Japanese street fashion

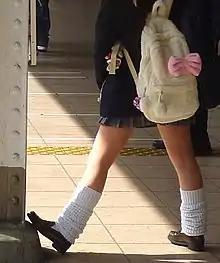
A identified by her loose socks and shortened skirt

The look is based on a high school uniform, but with a shorter skirt, loose socks, and often dyed hair and scarf as well. Members of the style sometimes refer to themselves as (gals). This style was prominent in the 1990s, and it started gaining popularity again at the end of 2020, however it is an age category specifically for gals in high school.